Wales

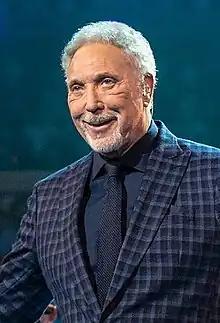
Singer Tom Jones

Amgueddfa Cymru – Museum Wales was founded by royal charter in 1907 as the National Museum of Wales. It operates at seven sites: National Museum Cardiff, St Fagans National History Museum, Big Pit National Coal Museum, National Wool Museum, National Slate Museum, National Roman Legion Museum, and the National Waterfront Museum. Entry to all sites is free. The National Library of Wales, based in Aberystwyth, houses important collections of printed works, including the Sir John Williams Collection and the Shirburn Castle collection, as well as art collections including portraits and photographs, ephemera and Ordnance Survey maps.